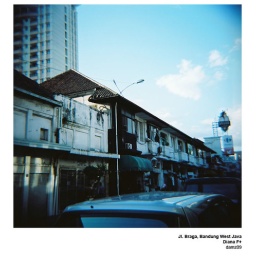
blue skies in paris van java